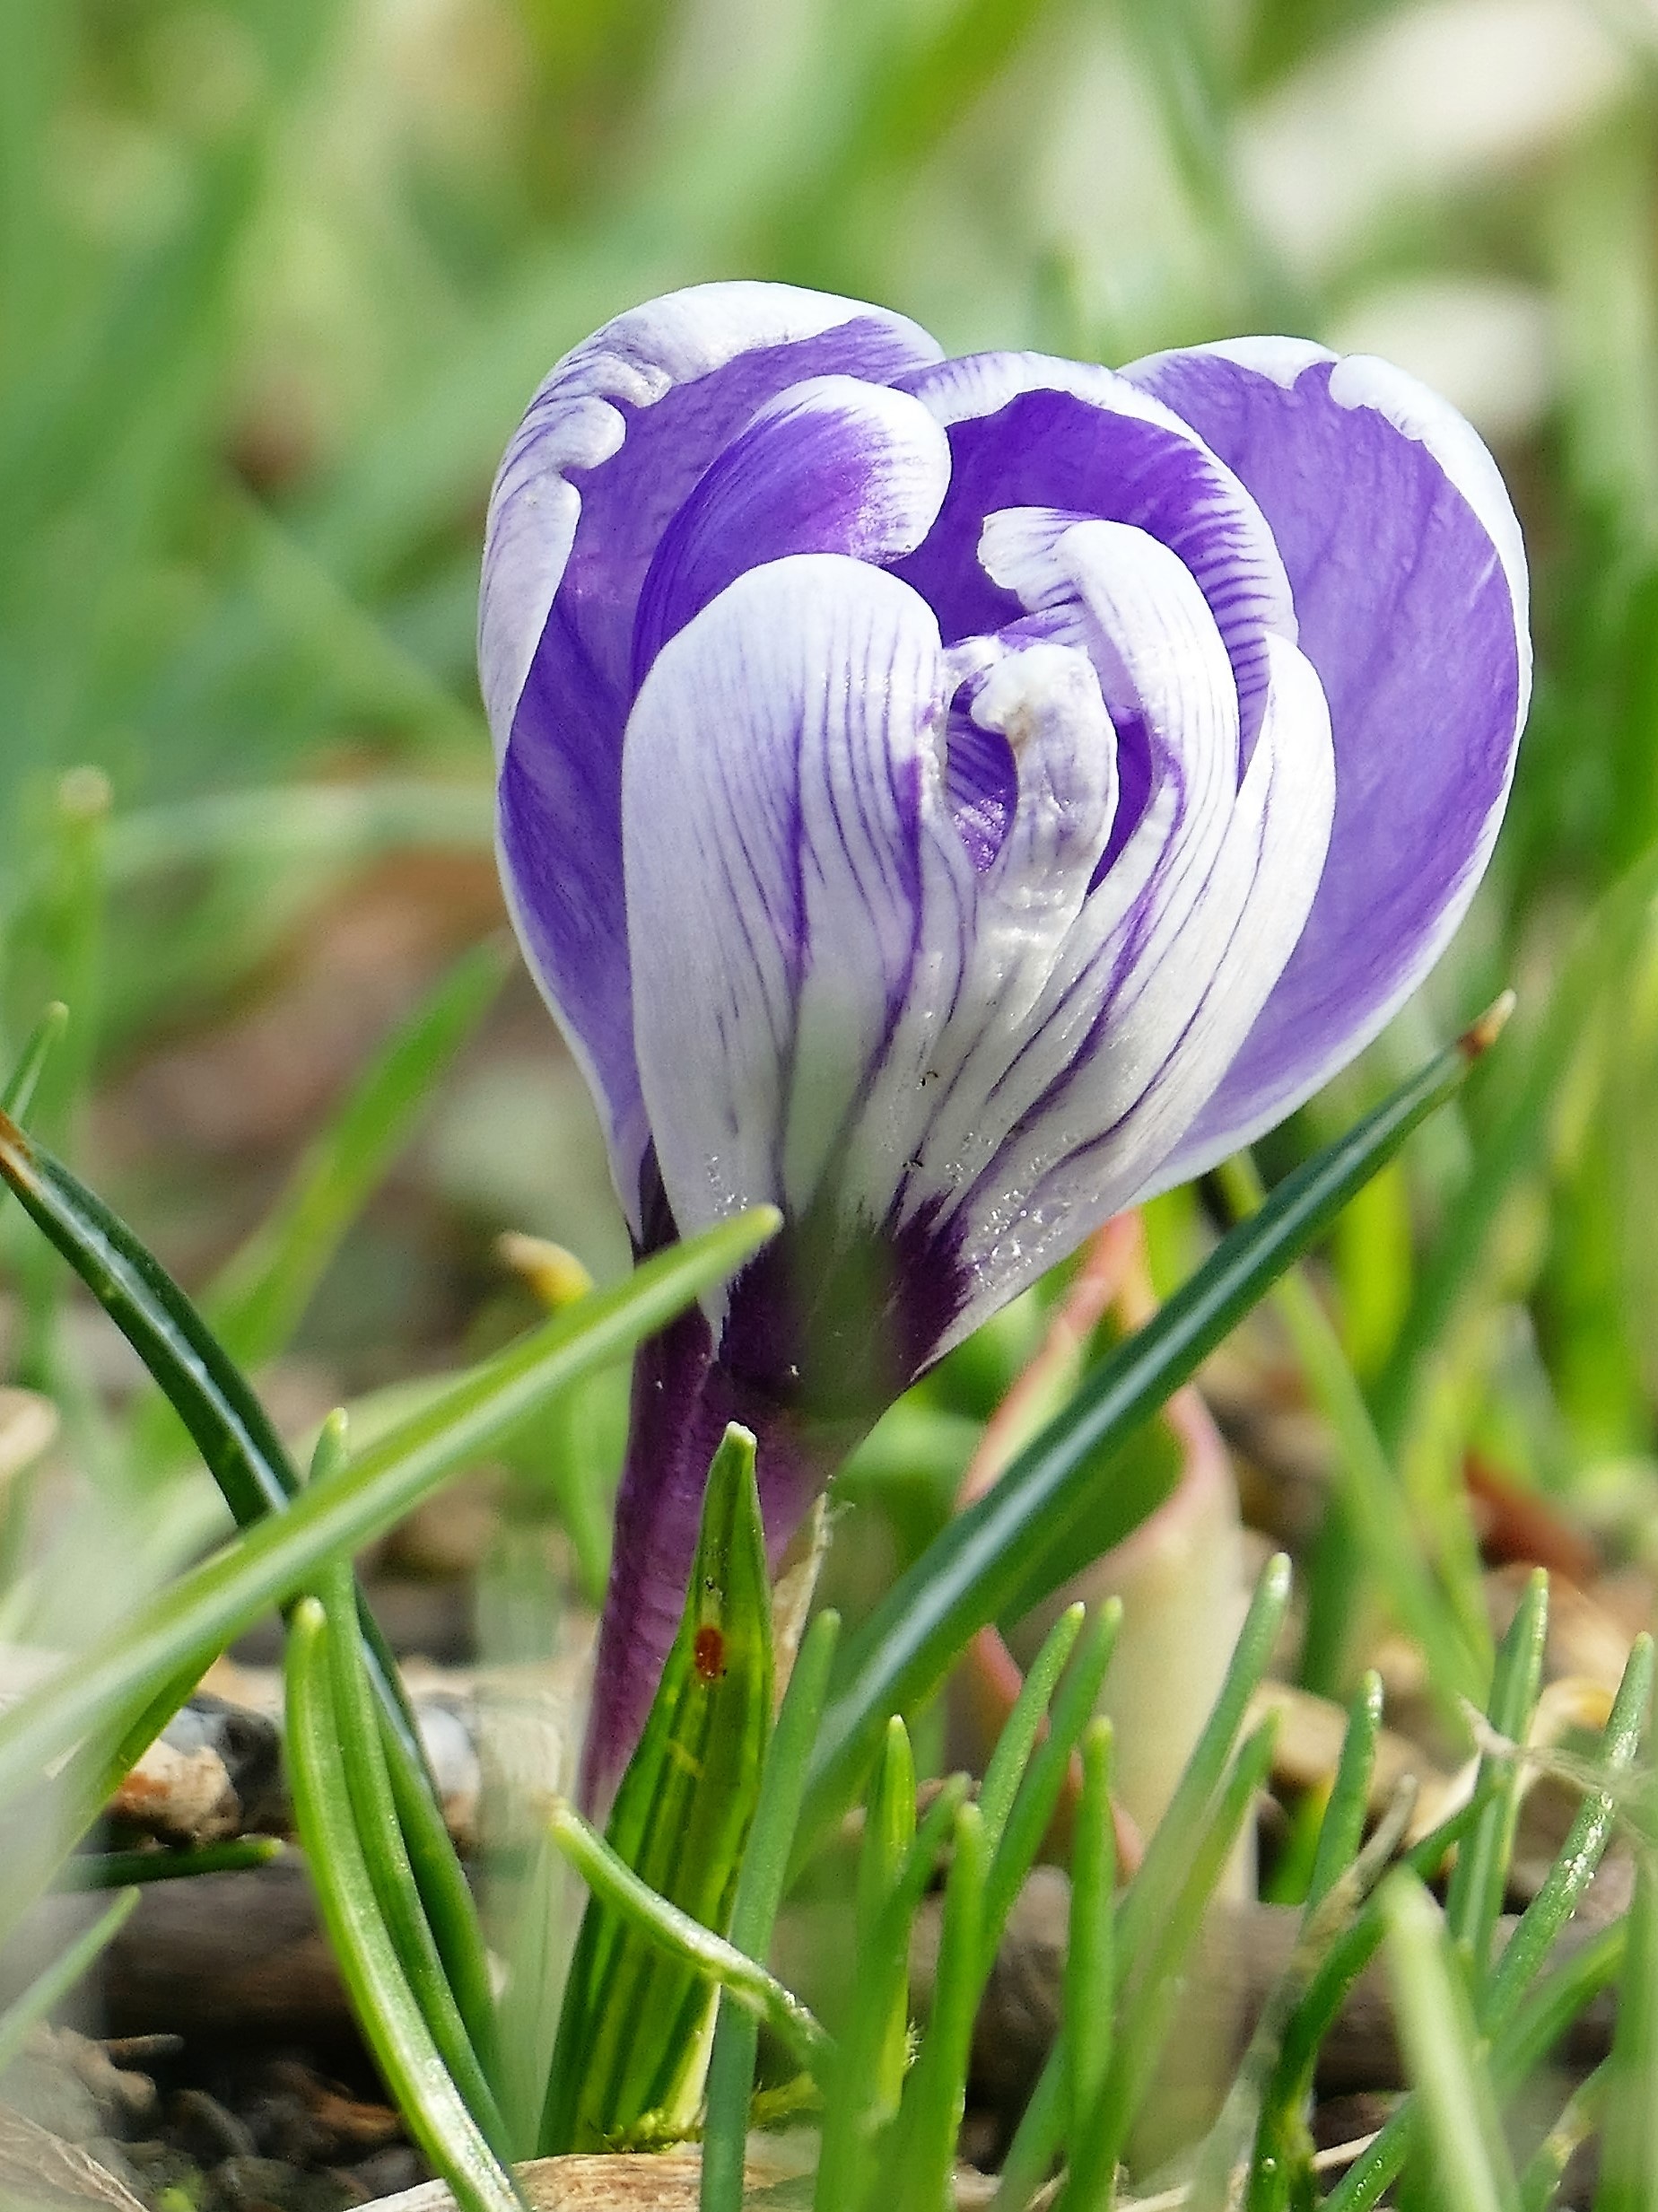
nature, blossom, plant, field, meadow, flower, bloom, spring, close, flora, wildflower, violet, crocus, flowering plant, land plant, iris family